Zorns Lemma

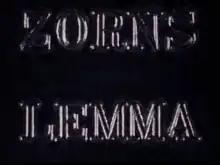
Title screen

Zorns Lemma is a 1970 American structural experimental film by Hollis Frampton. Originally starting as a series of photographs, the non-narrative film is structured around a 24-letter classical Latin alphabet. It remains, along with Michael Snow's "Wavelength" and Tony Conrad's "The Flicker", one of the best known examples of structural filmmaking.